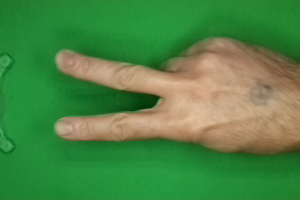
Label: scissors